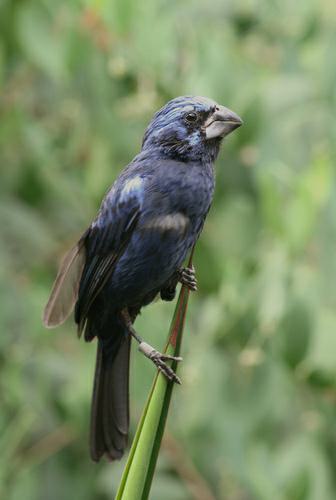
A photo of a blue grosbeak